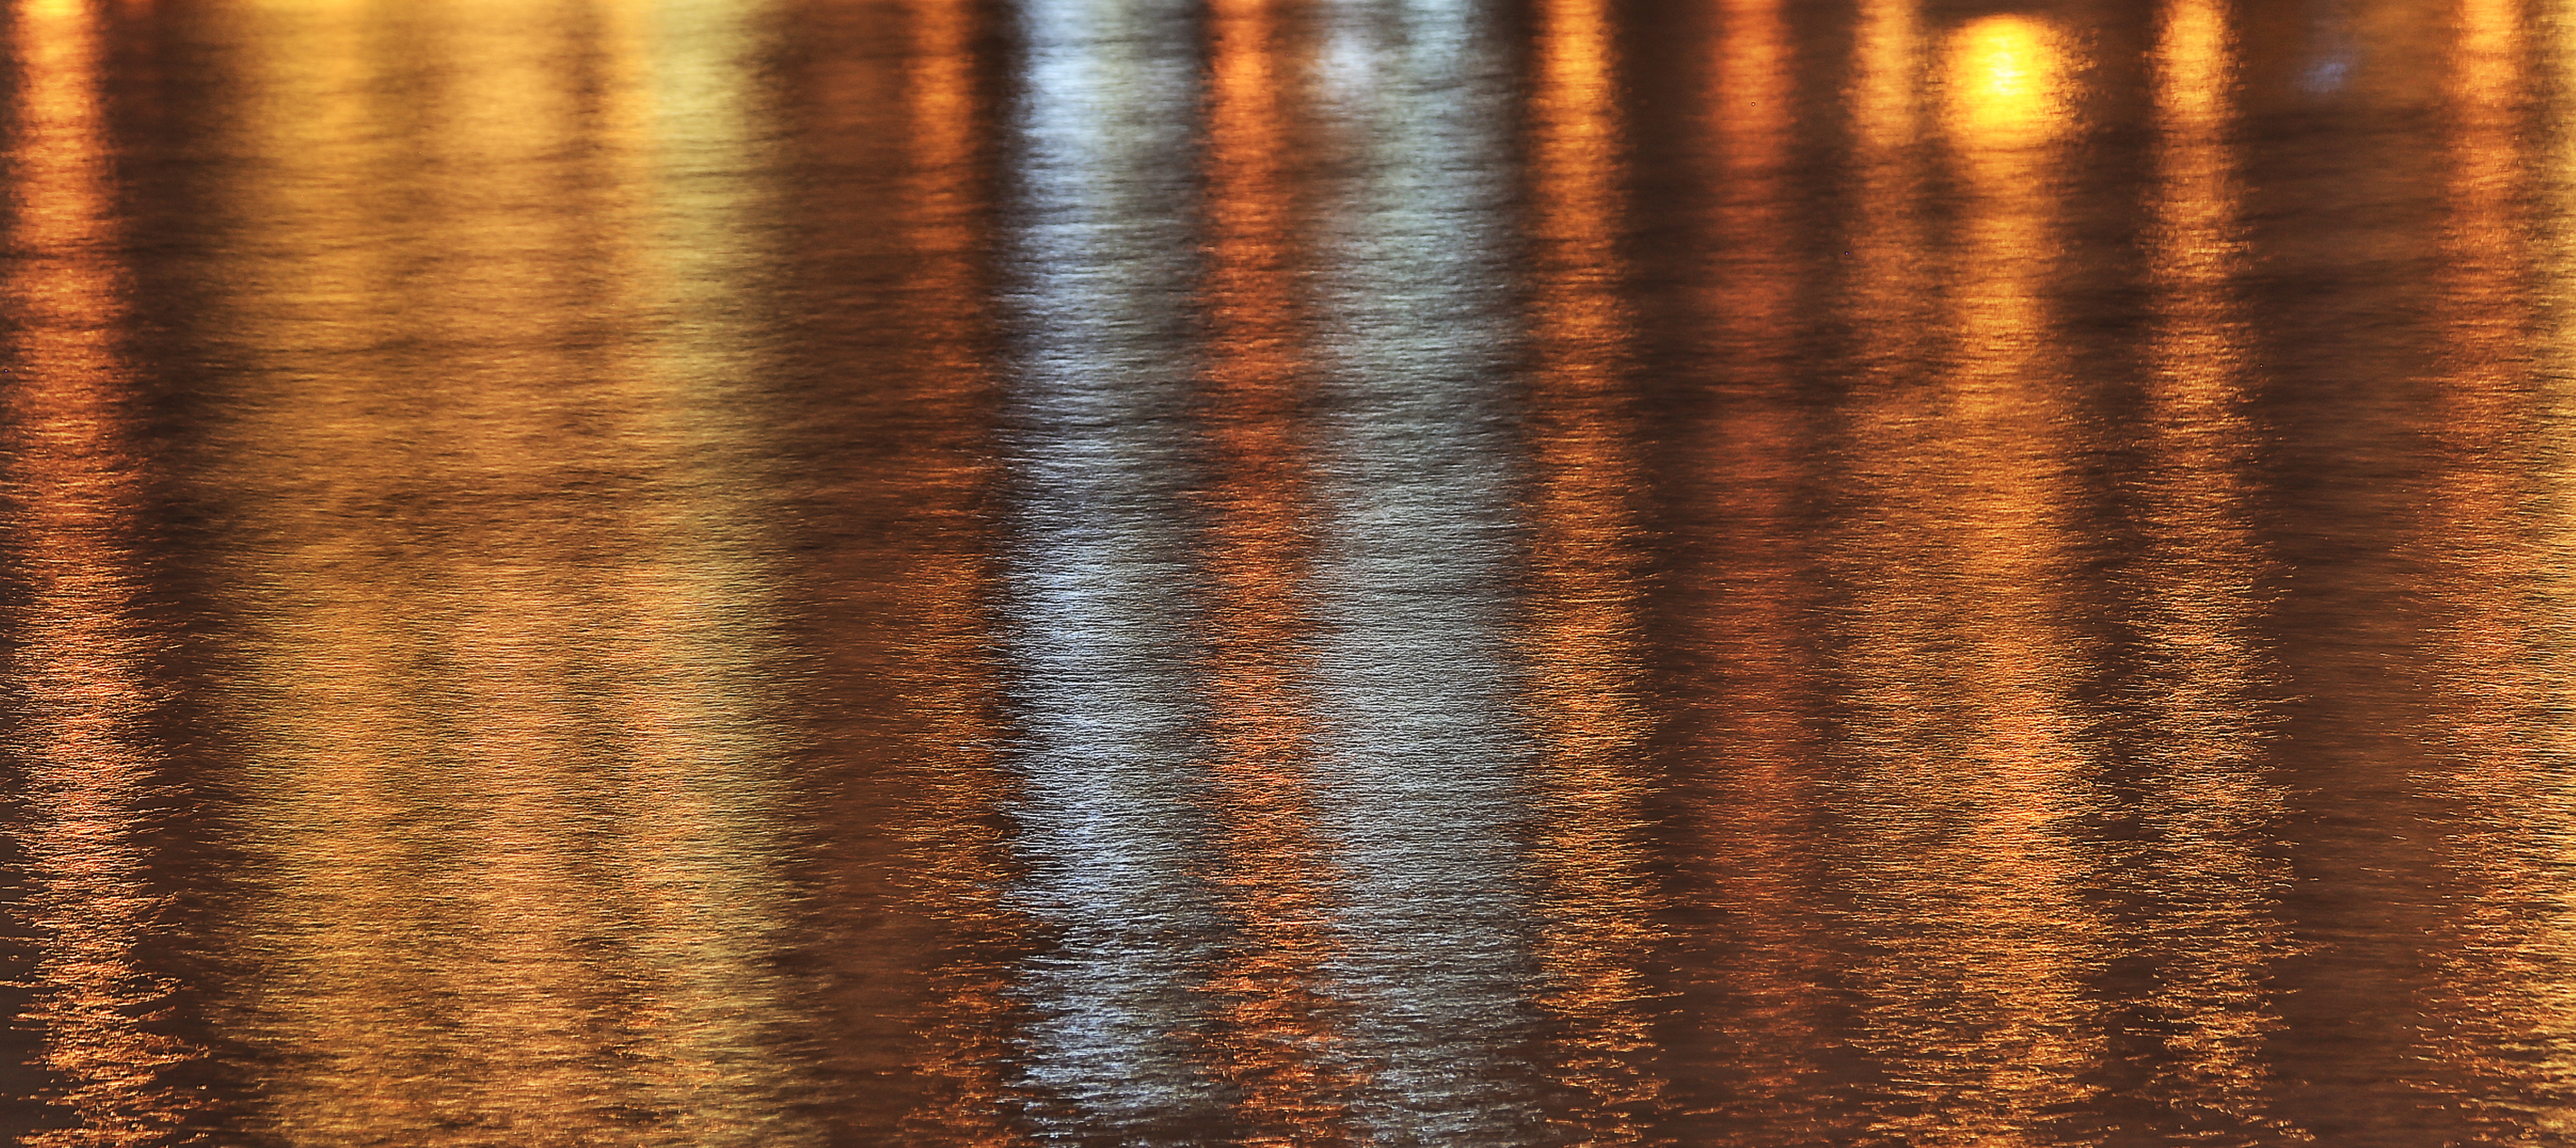
wood, sunlight, texture, floor, pattern, reflection, color, brown, material, textile, hardwood, flooring, wood flooring